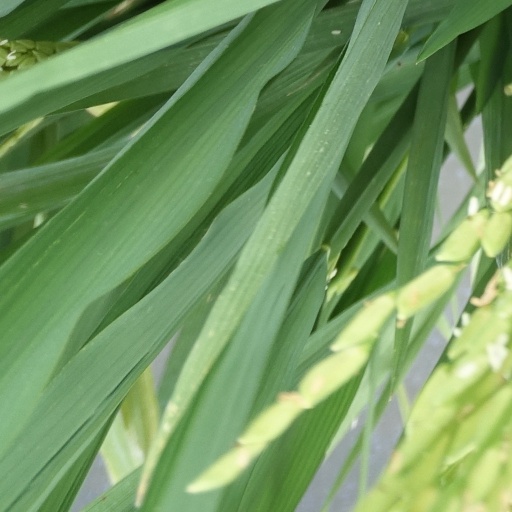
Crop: rice